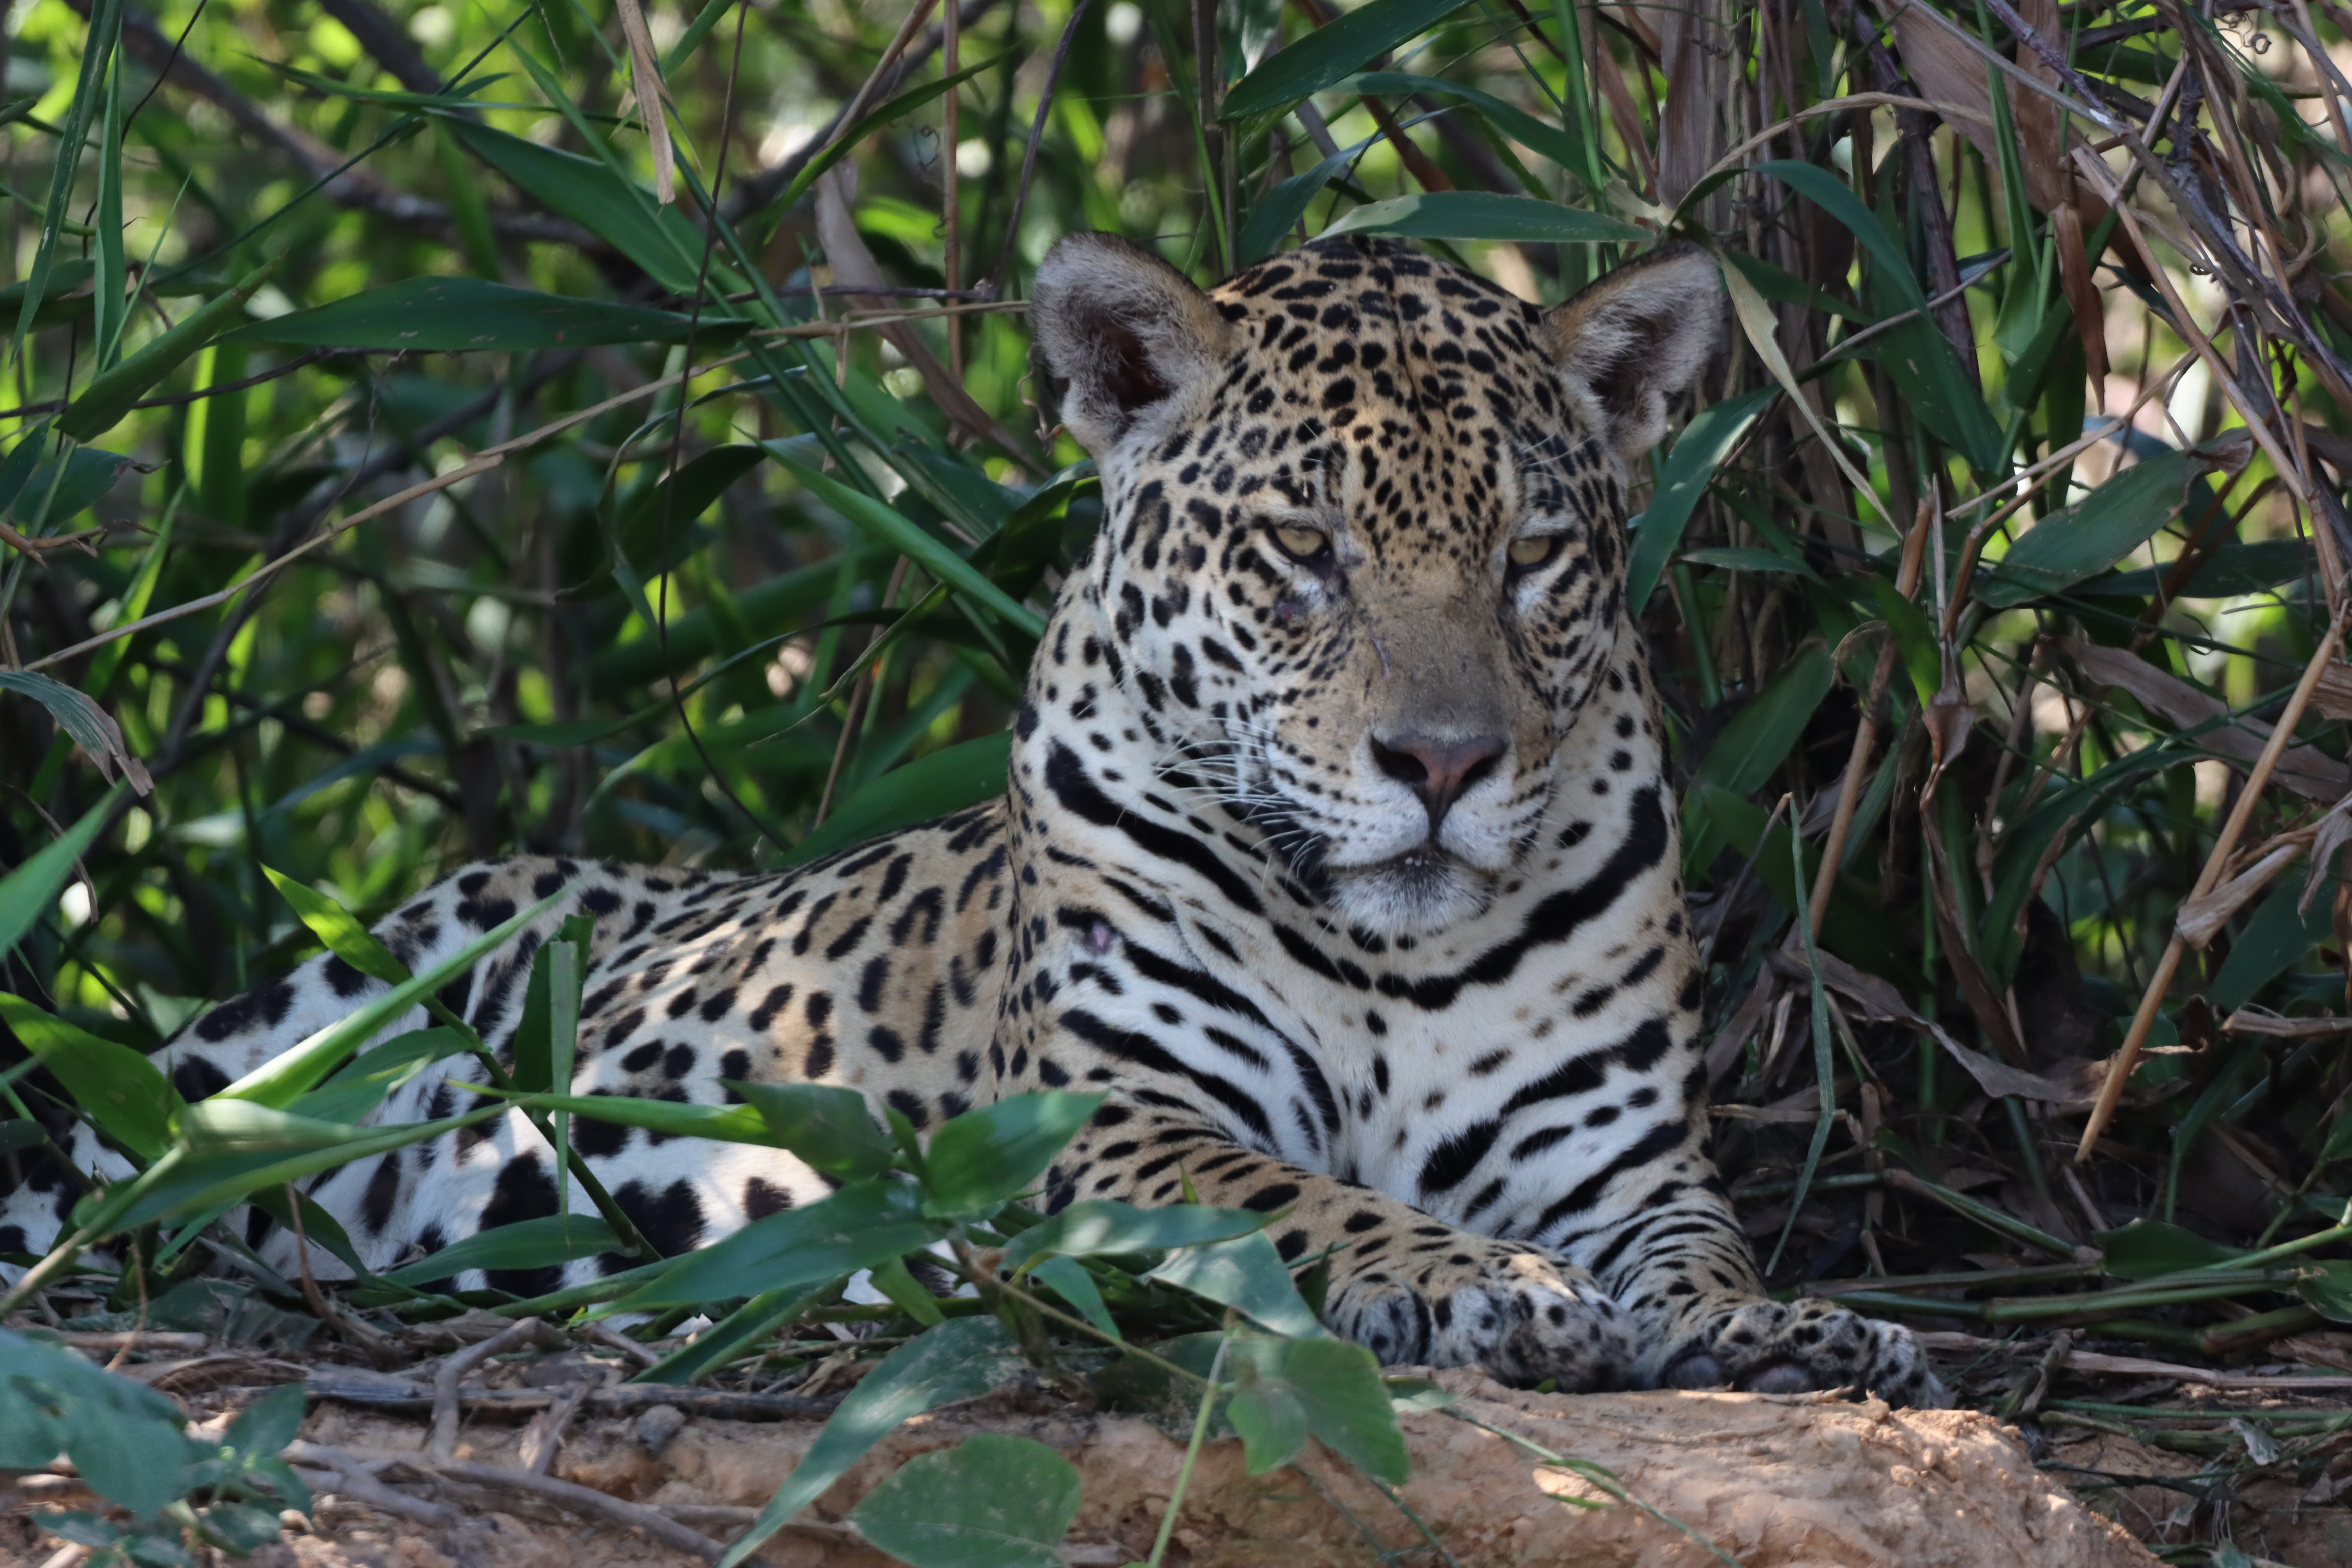
Jaguar: Kamaikua